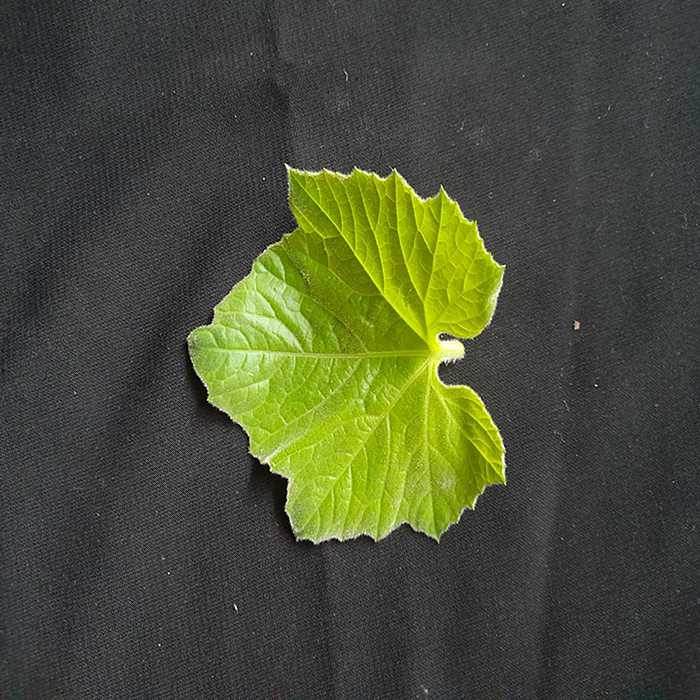
Plant: Bottle gourd
Label: Fresh leaf